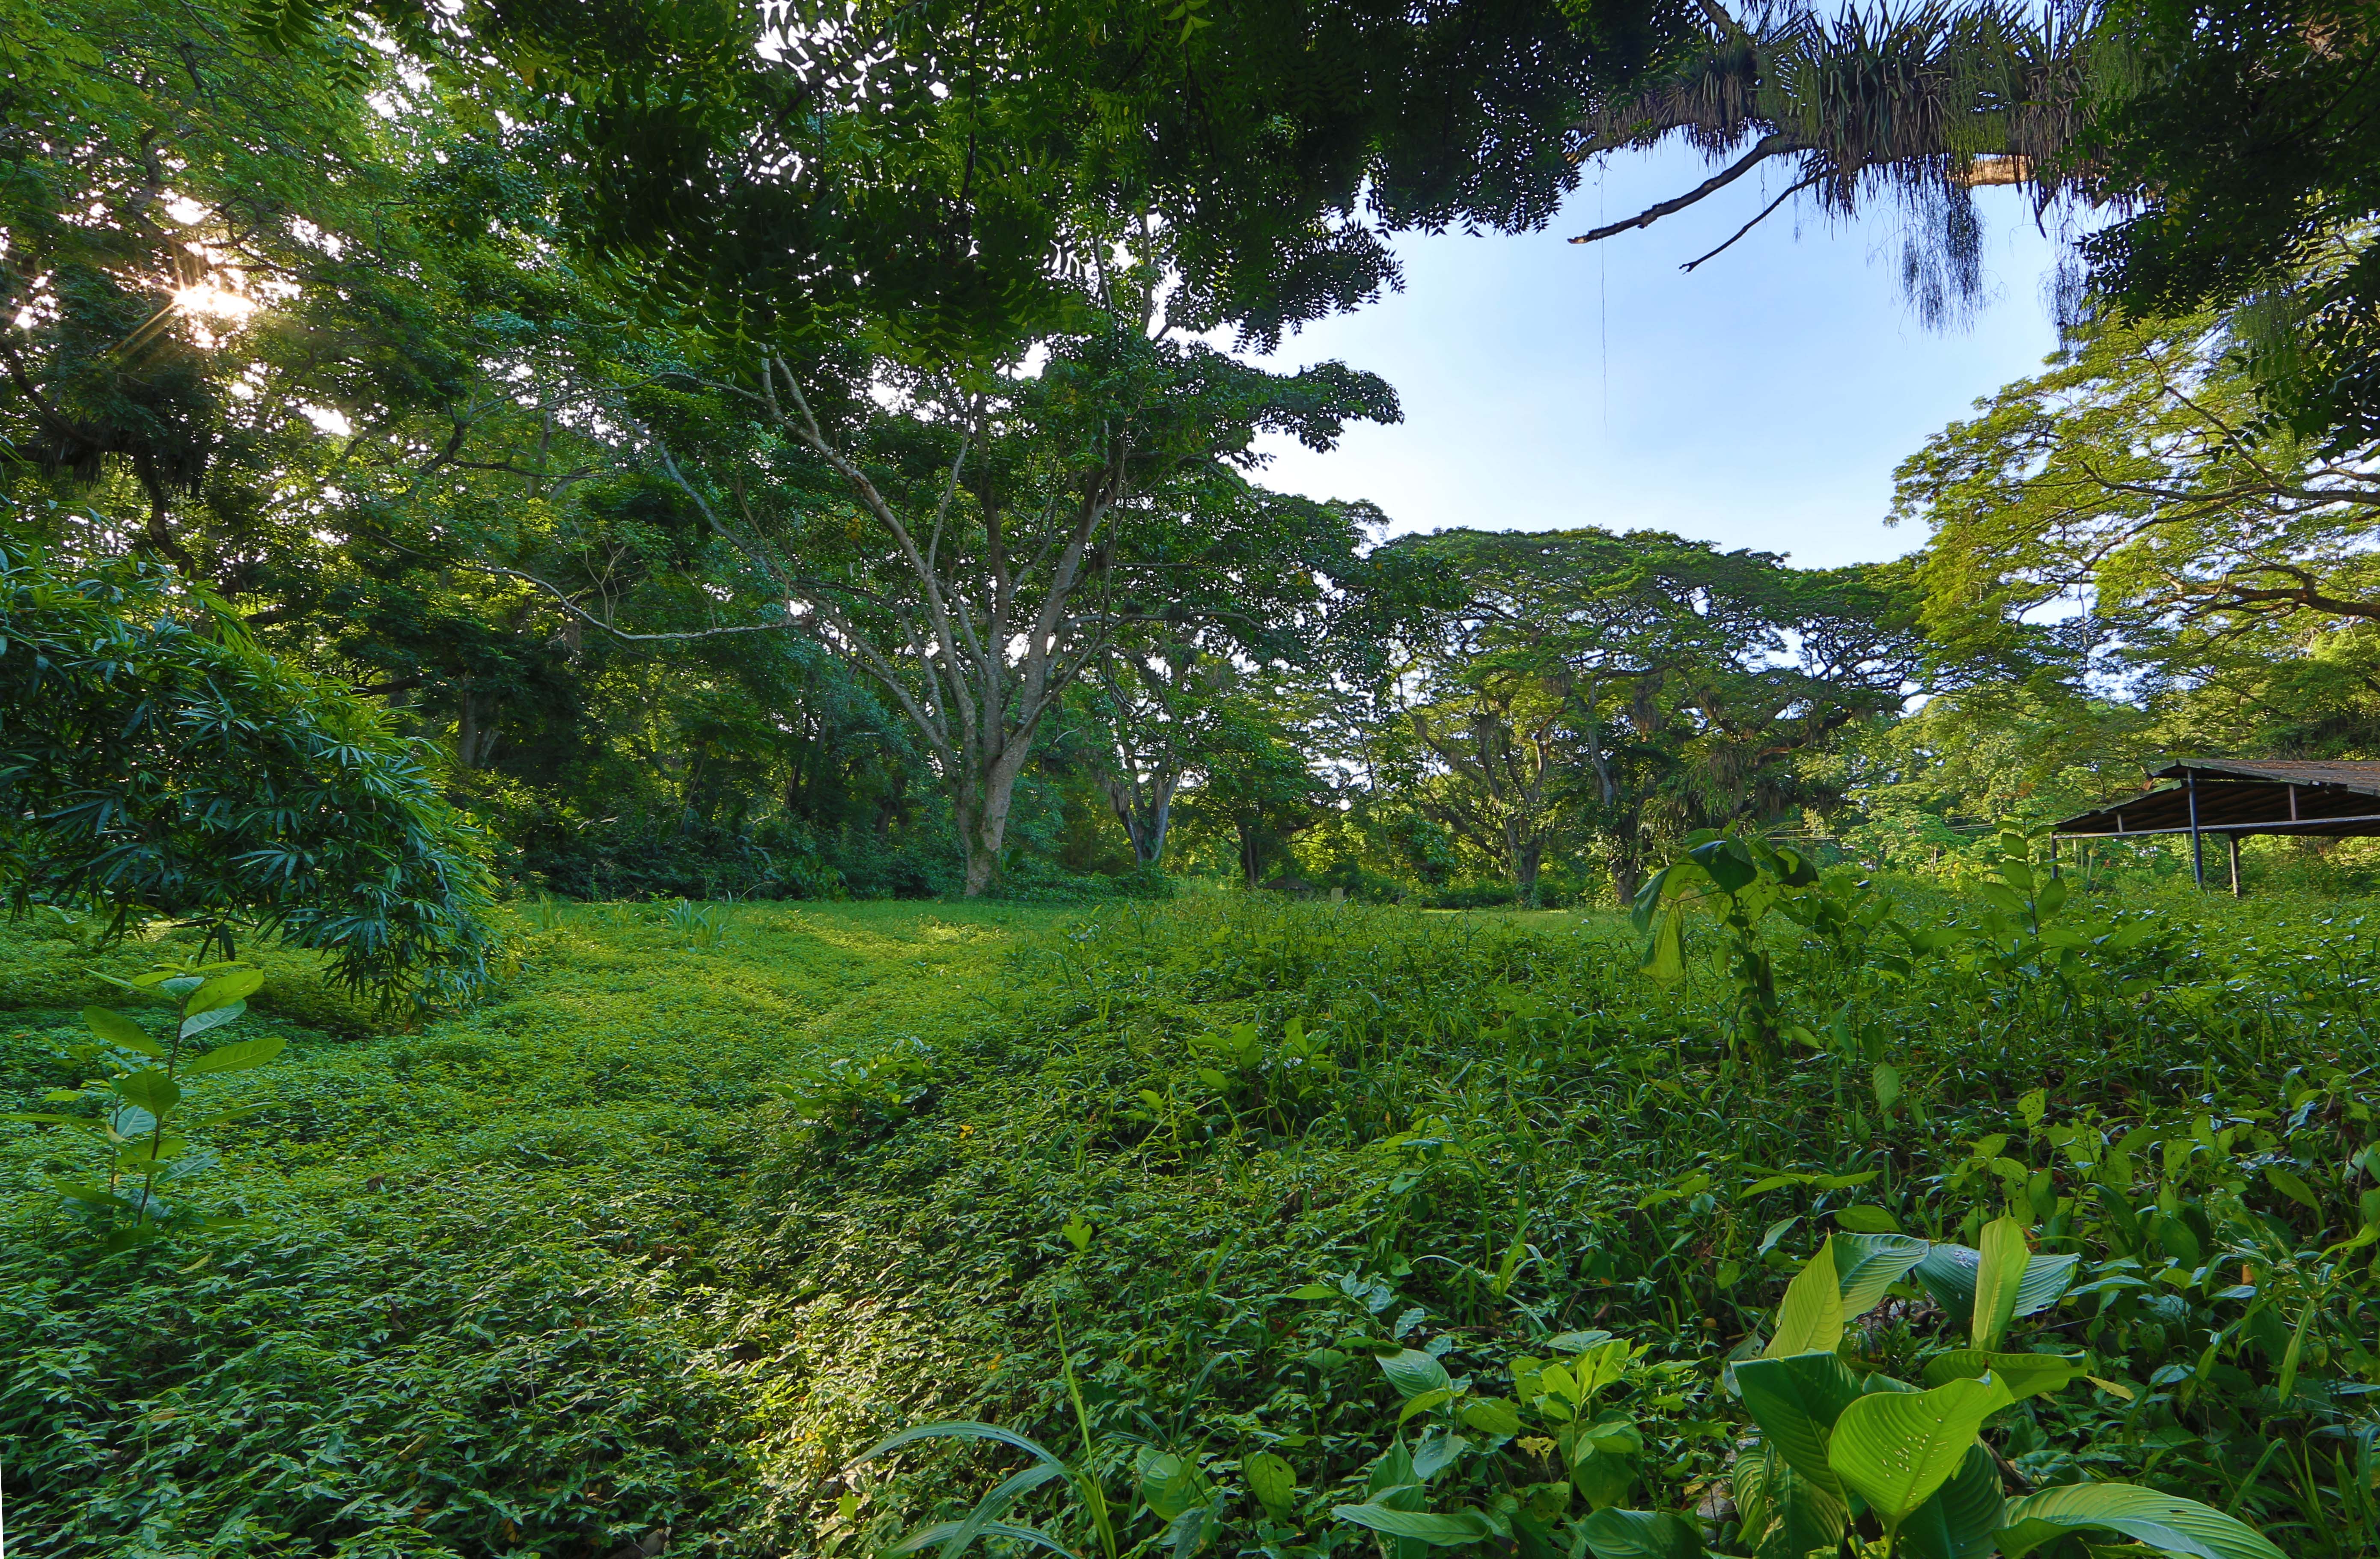
natural, vegetation, nature, natural landscape, green, nature reserve, natural environment, tree, jungle, grass, forest, biome, leaf, botany, rainforest, plant, plant community, grass family, hill station, land lot, garden, woodland, rural area, tropical and subtropical coniferous forests, landscape, sunlight, shrub, plantation, grassland, meadow, groundcover, old growth forest, house, lawn, field, valdivian temperate rain forest, botanical garden, temperate broadleaf and mixed forest, pasture, hill